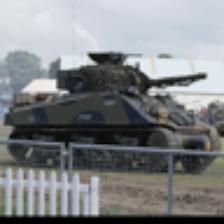
Label: NonHuman